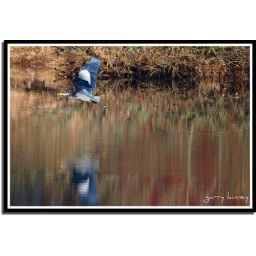
Got a nice shot of a great blue heron flying over the lakeshore